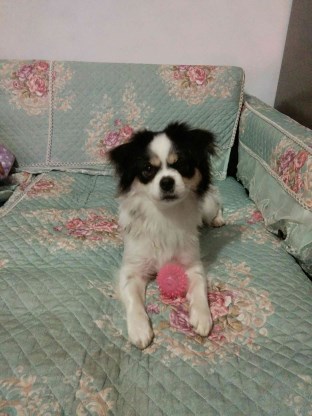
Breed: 806-n000129-papillon